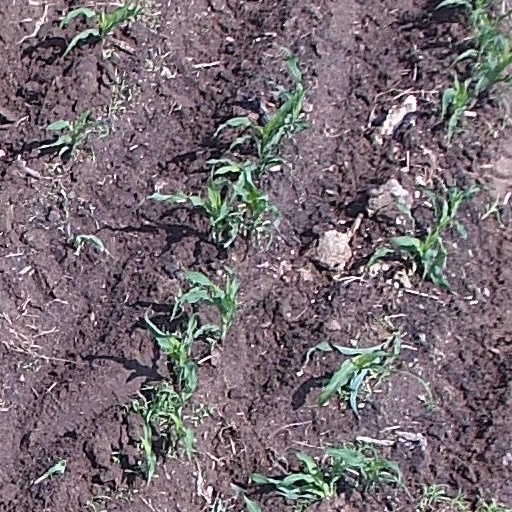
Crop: maize; corn